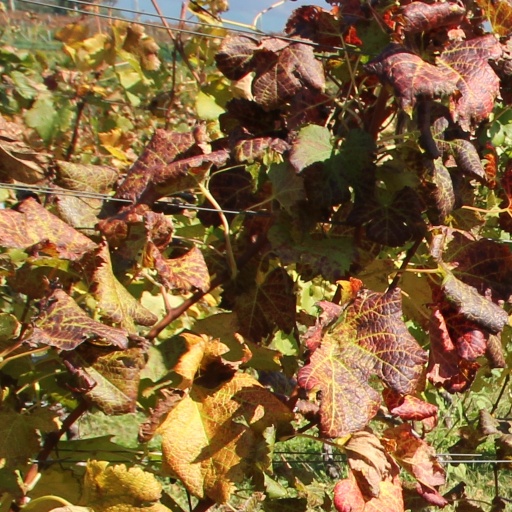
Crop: grape